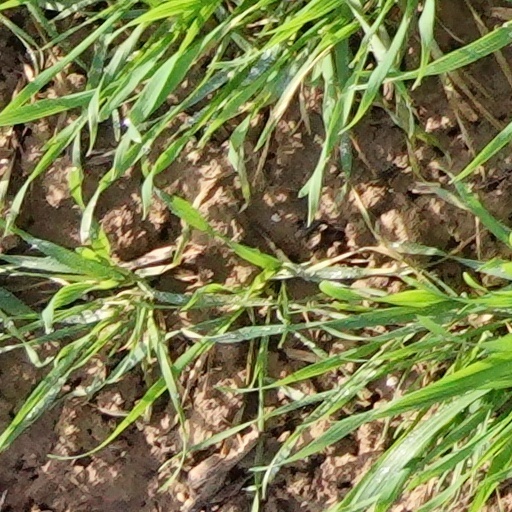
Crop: wheat